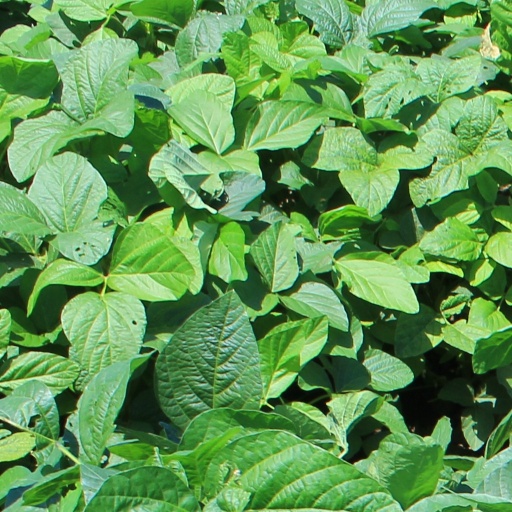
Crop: soybean